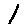
Label: 1